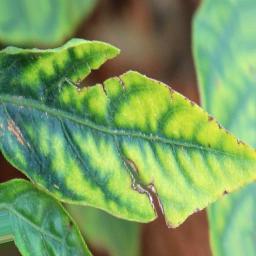
Label: nutritional